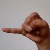
The image shows a hand gesture representing the letter 'J' in Indian Sign Language.